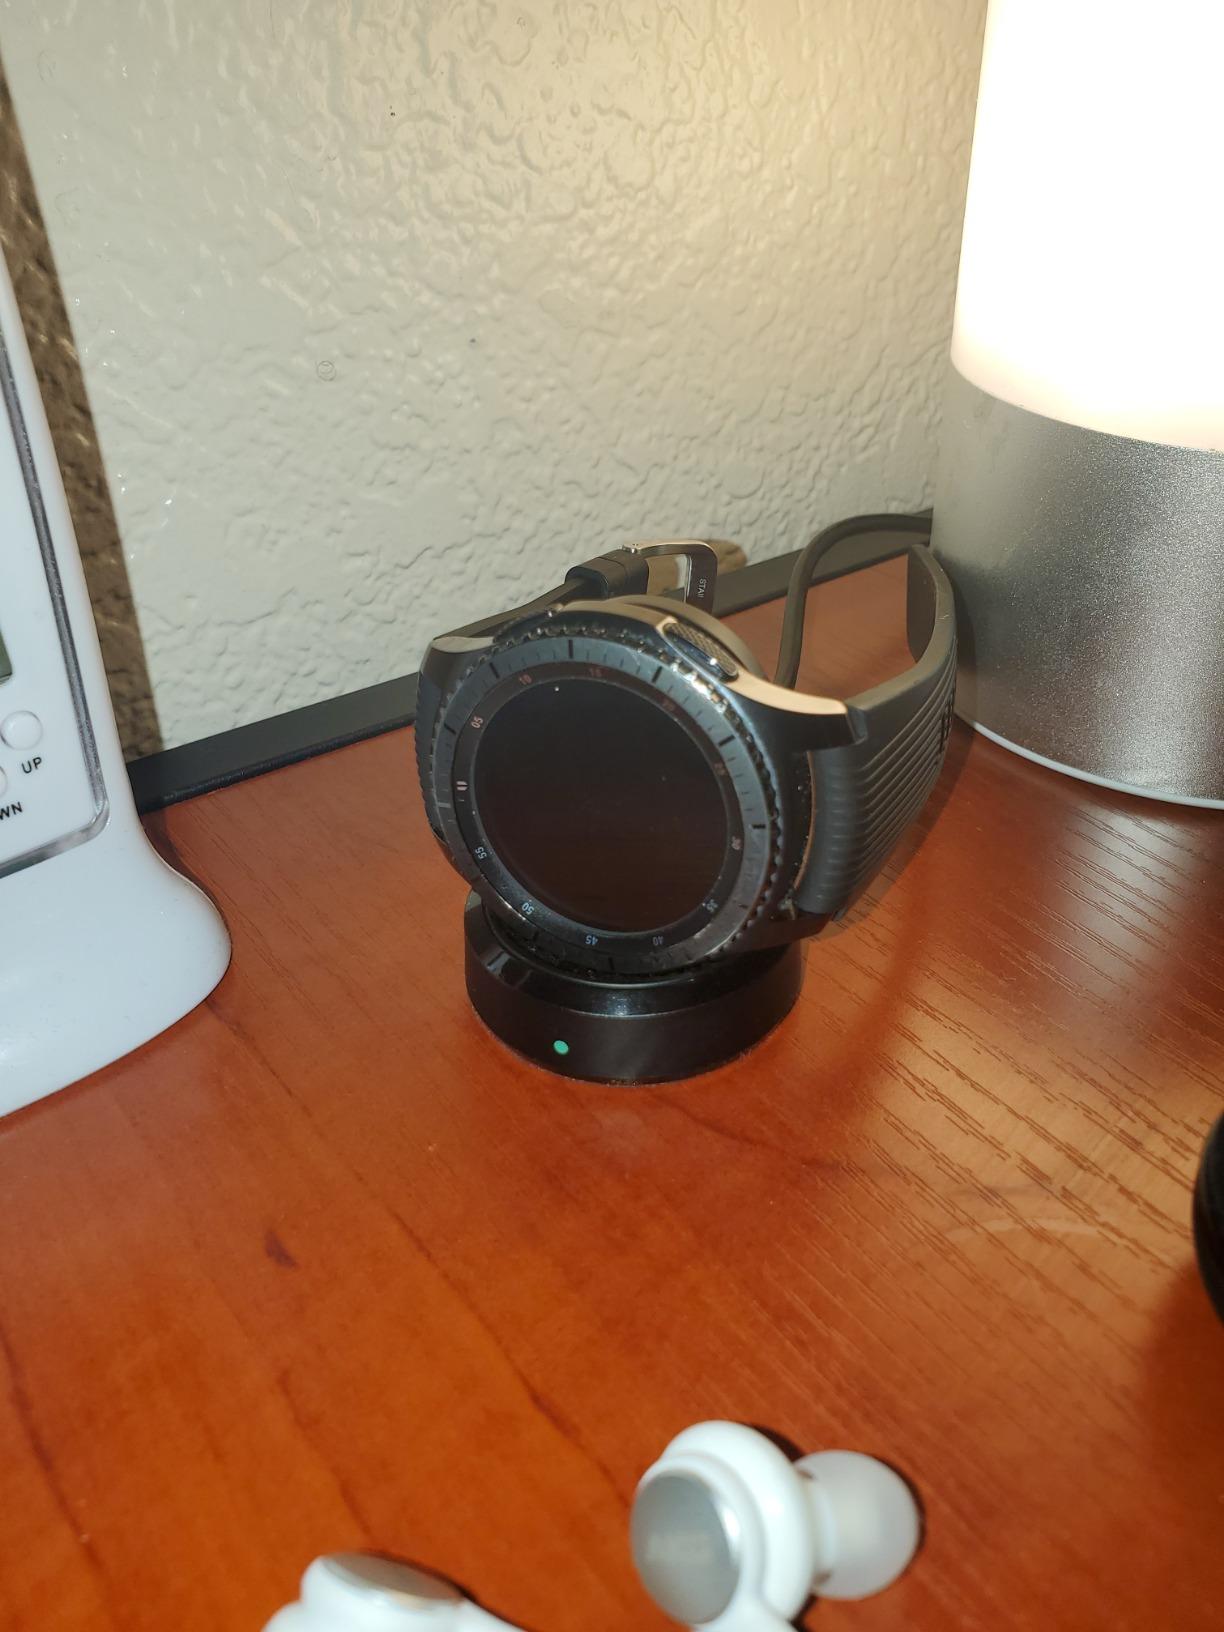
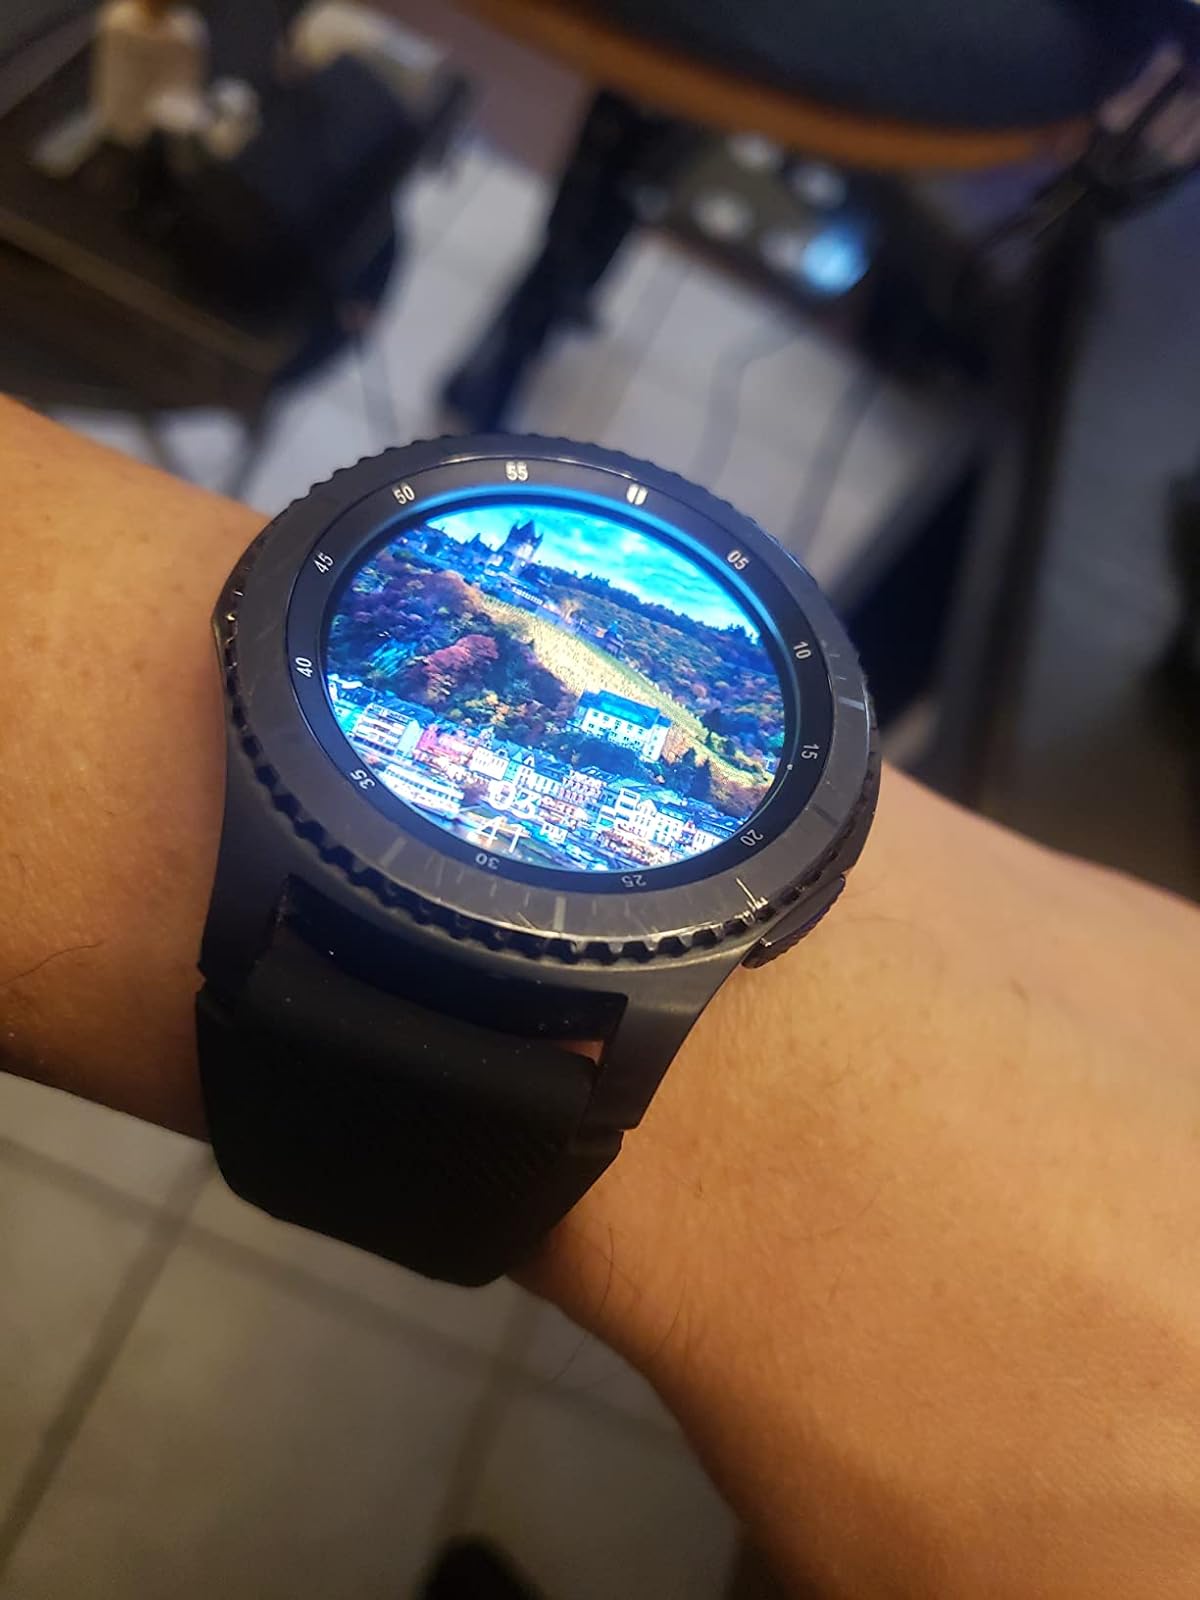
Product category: smartwatch
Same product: yes